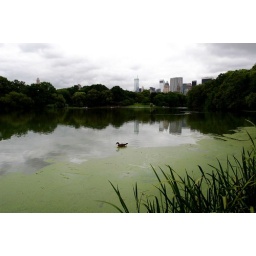
A lone duck swimming in The Lake in Central Park